Walter Edward Gudgeon

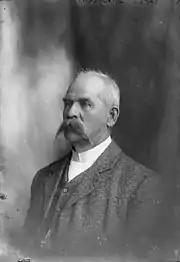
Walter Edward Gudgeon in 1911

Gudgeon became a judge of the Native Land Court, sitting most notably in the King Country on the Rohe Potae case. He was also made a judge of the Validation Court and a trust commissioner under the Native Lands Frauds Prevention Act 1881. This work enabled him to pursue a long-standing interest in Māori language and history. In 1892 he was one of the founders of the Polynesian Society. He contributed a number of articles to its journal, one of which was described by Edward Tregear as 'Absolutely and entirely valueless...All the old stuff...we left behind 20 years ago'. It appears that he had earlier written three books, "Reminiscences of the war in New Zealand" (1879), "The history and doings of the Māoris" (1885) and "The defenders of New Zealand" (1887), all of which were published under his father's name.